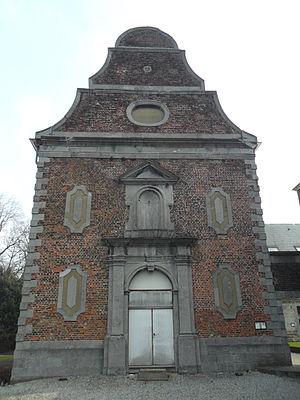
Avant du Prieuré Saint-Michel
Le prieuré Saint-Michel de Sart-les-Moines à Charleroi fut fondé au début du XIIᵉ siècle, et fut reconstruit en 1732. Transformés en exploitation agricole et tannerie en 1804, les bâtiments retrouvèrent leurs vocations religieuses initiales en 1903 par l'arrivée des pères Assomptionnistes venu de France. Il fut abandonné en 1955. Classé en 1986 et restauré à partir des années 1990, il est actuellement un lieu d'habitations.